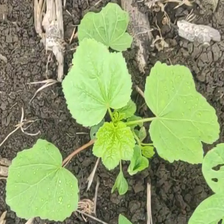
Weed species: Little_Mallow(Malva parviflora)